Woodlawn, Alabama

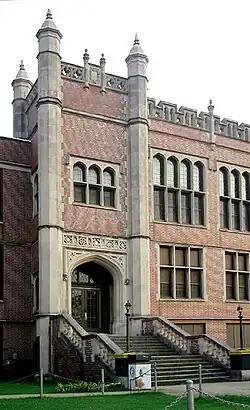
Woodlawn High School (1922)

Woodlawn, Alabama is a community in Jefferson County, Alabama, which is now a neighborhood within the city of Birmingham, Alabama. It grew as an independent community, and became the City of Woodlawn, and built a substantial City Hall building in 1908, but was annexed by Birmingham in 1910. The community area experienced a surge of growth after it was annexed.